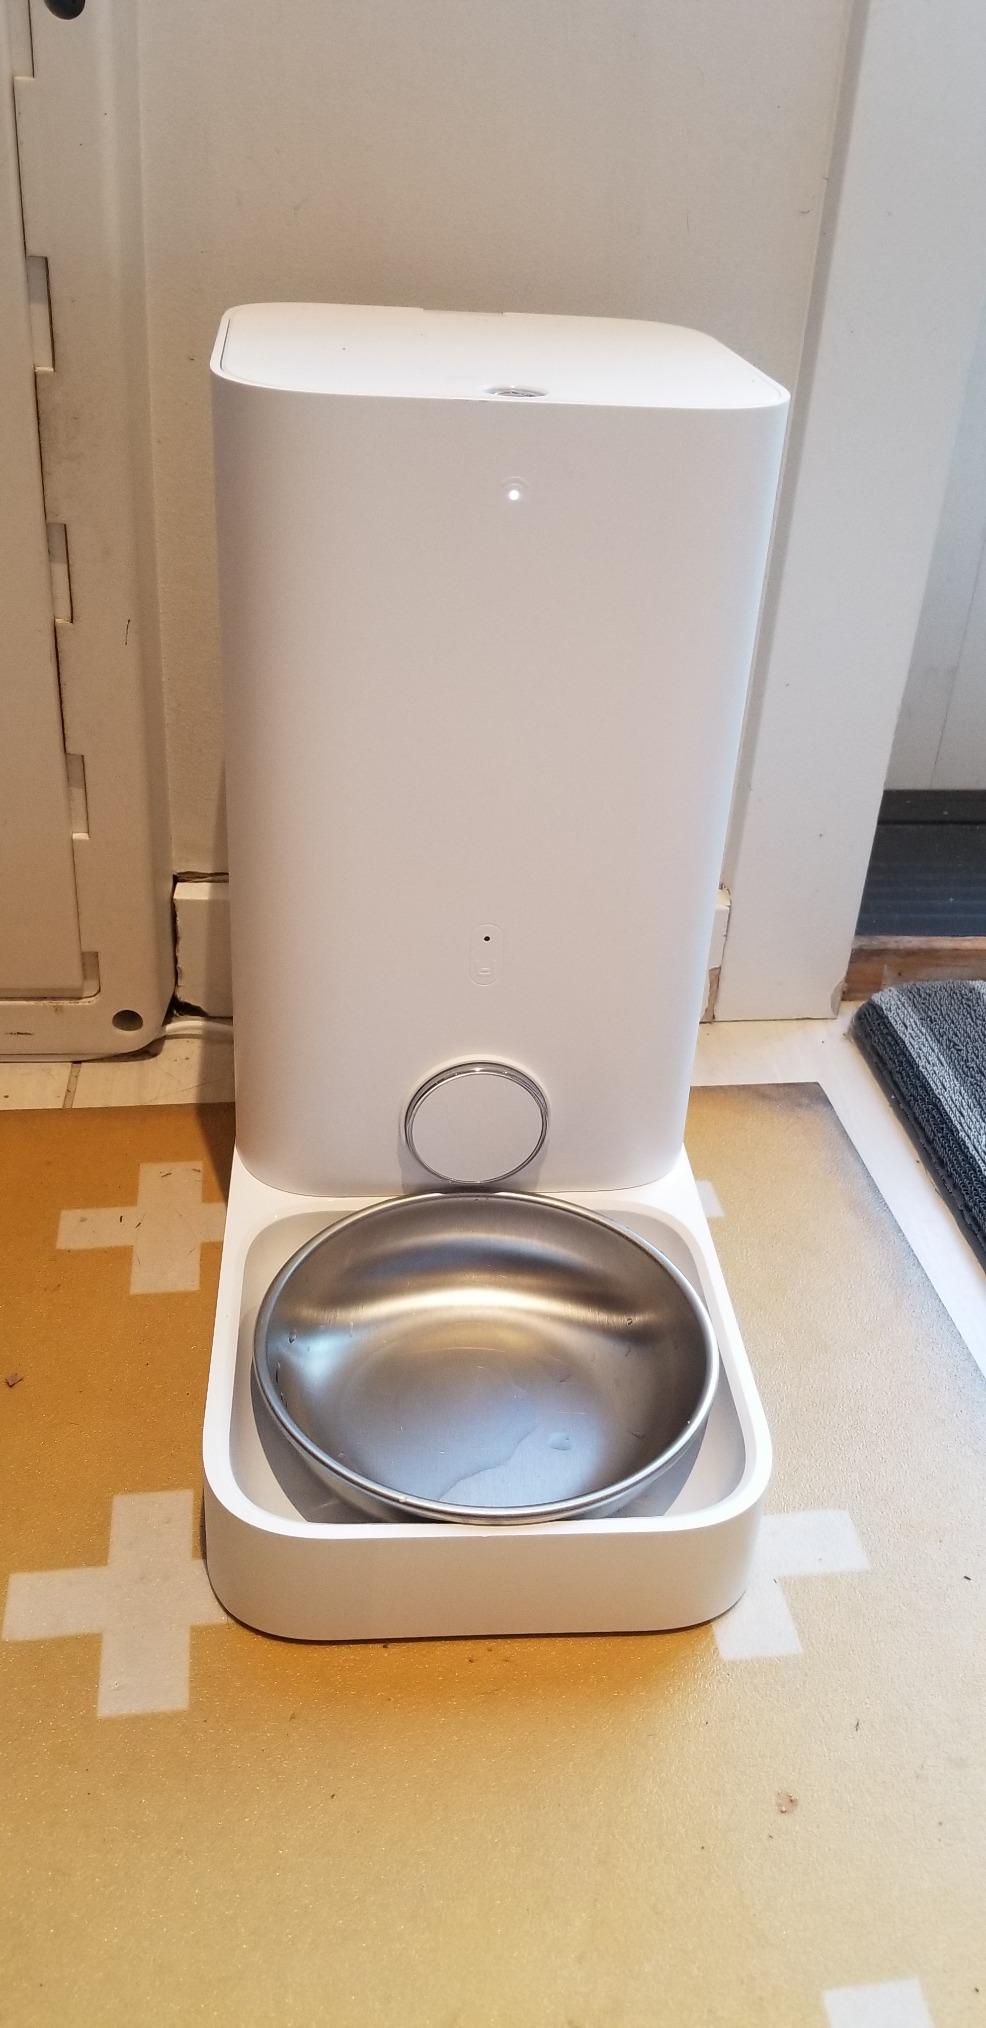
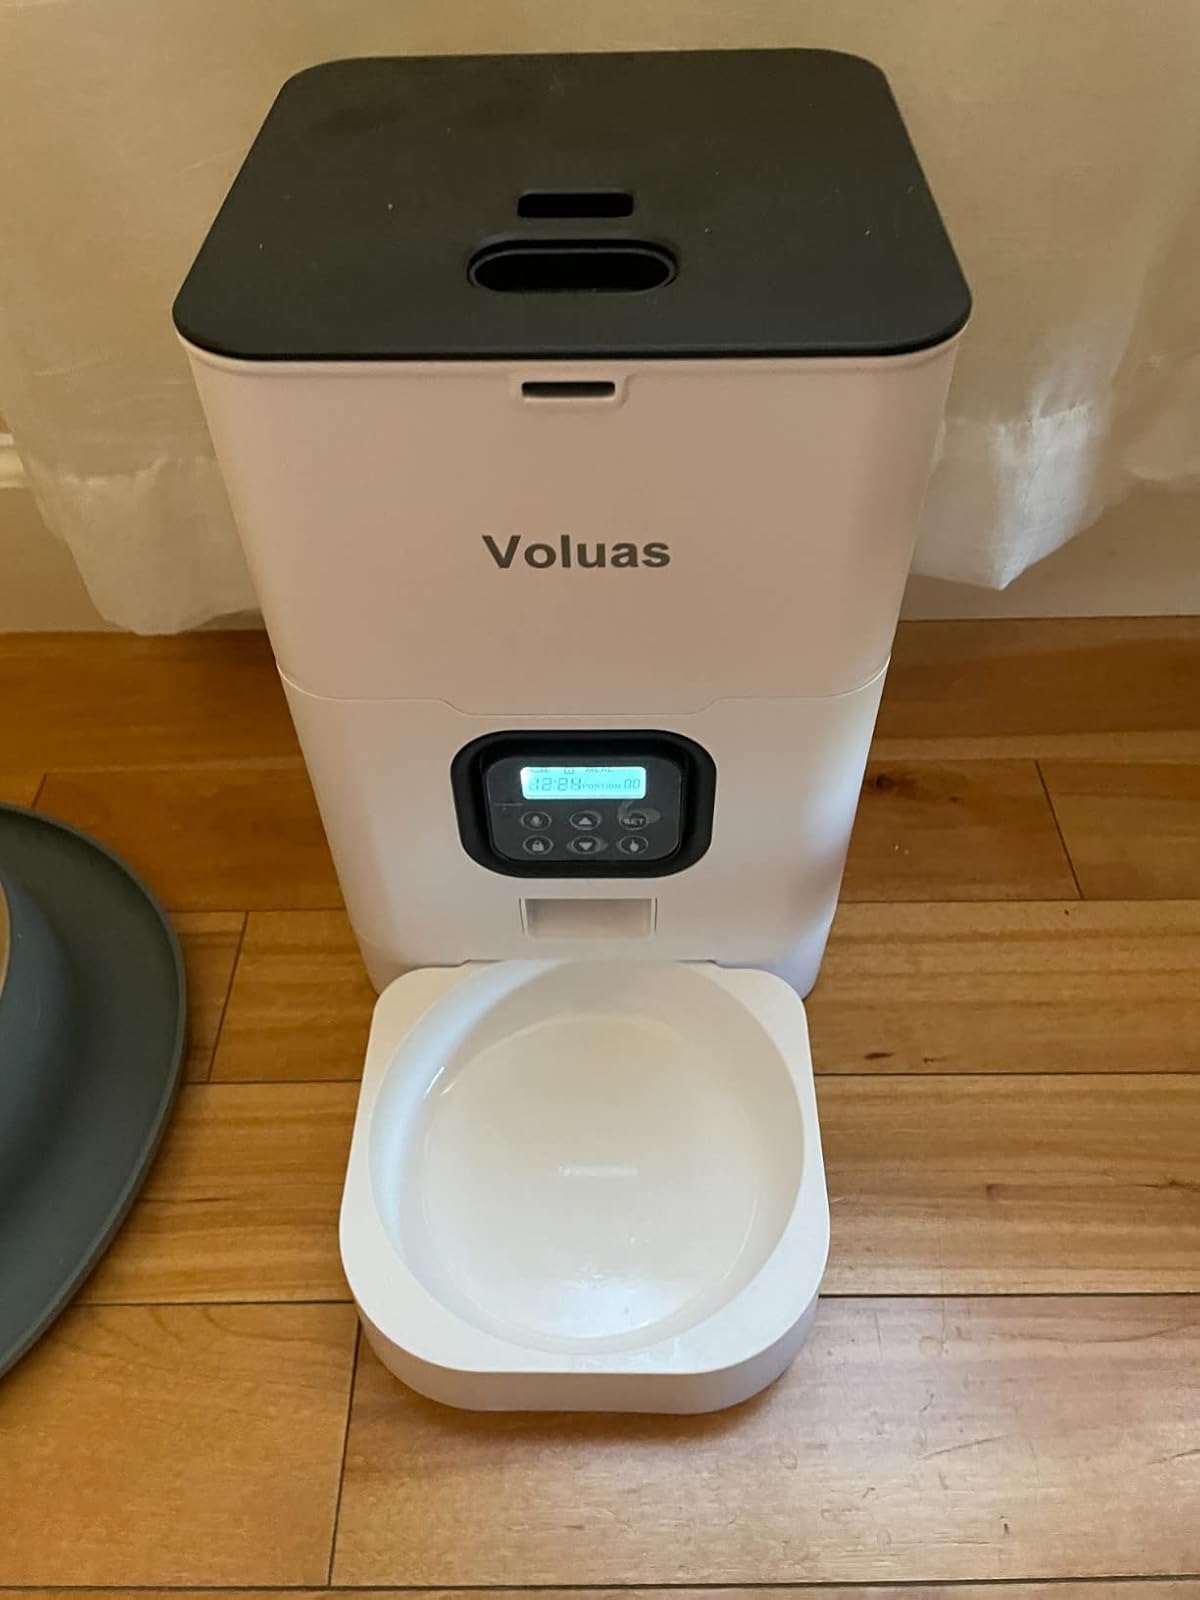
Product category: items_feeder
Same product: no